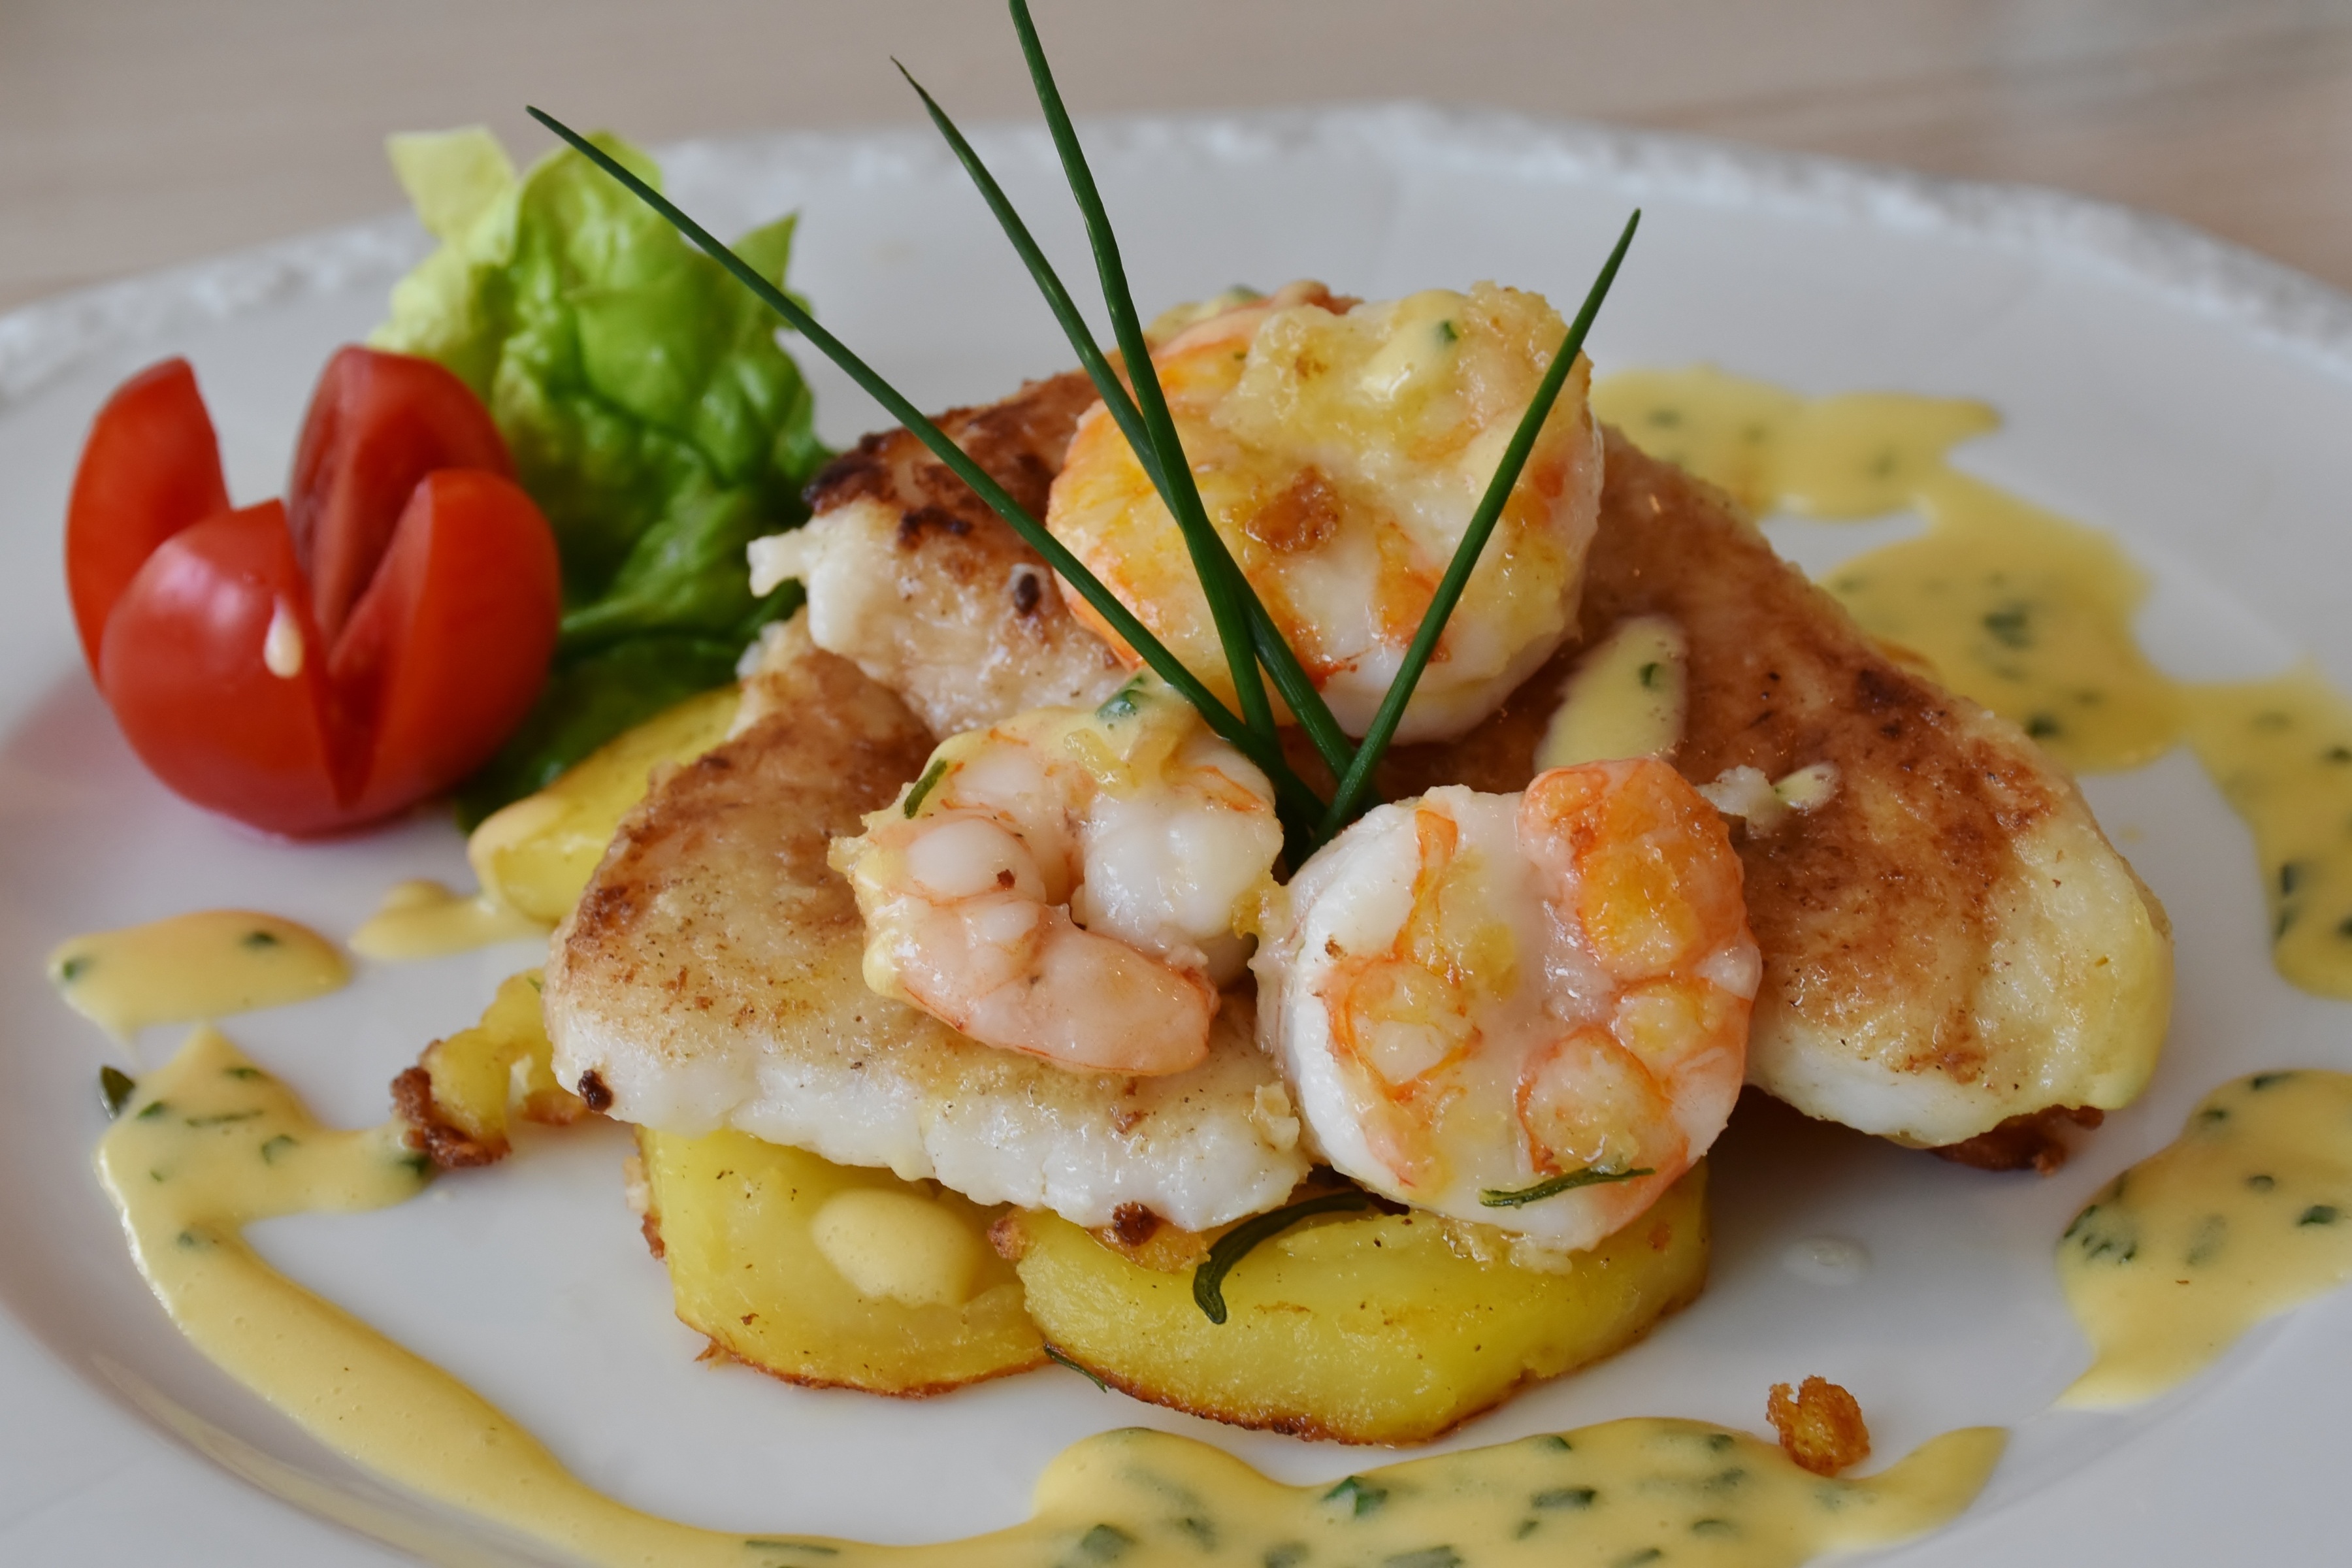
dish, meal, food, produce, seafood, kitchen, fish, breakfast, gourmet, eat, cuisine, potato, invertebrate, cook, fry, vegetarian food, frisch, dine, hors d oeuvre, scampi, fish plate, tasty food, scholl fillets